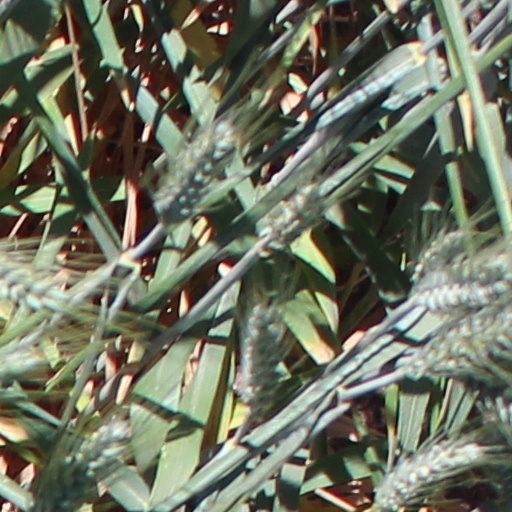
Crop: wheat